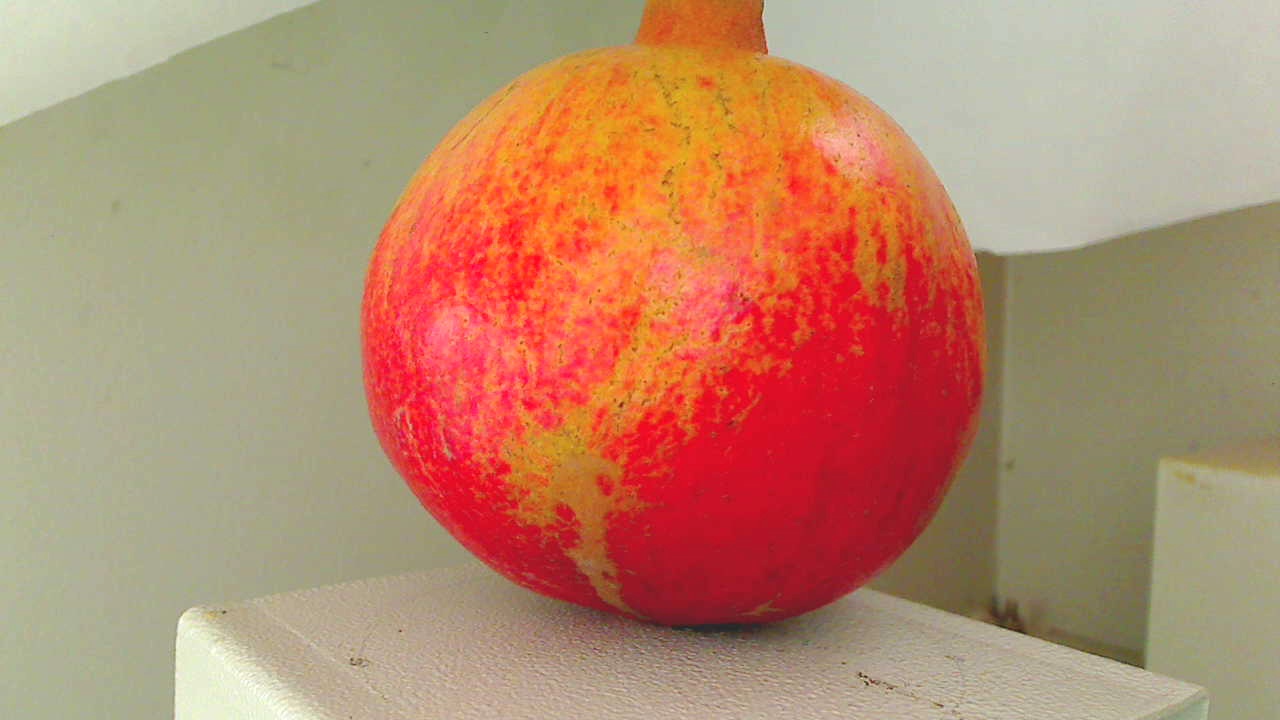
Grade: grade-1
Quality: quality-2